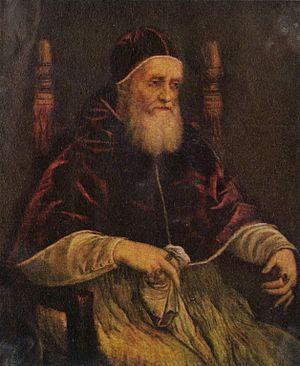
Le Portrait du pape Jules II est une peinture à l'huile sur bois datant de la période 1511 - 1512, du peintre Raphaël. Il existe trois copies du tableau :